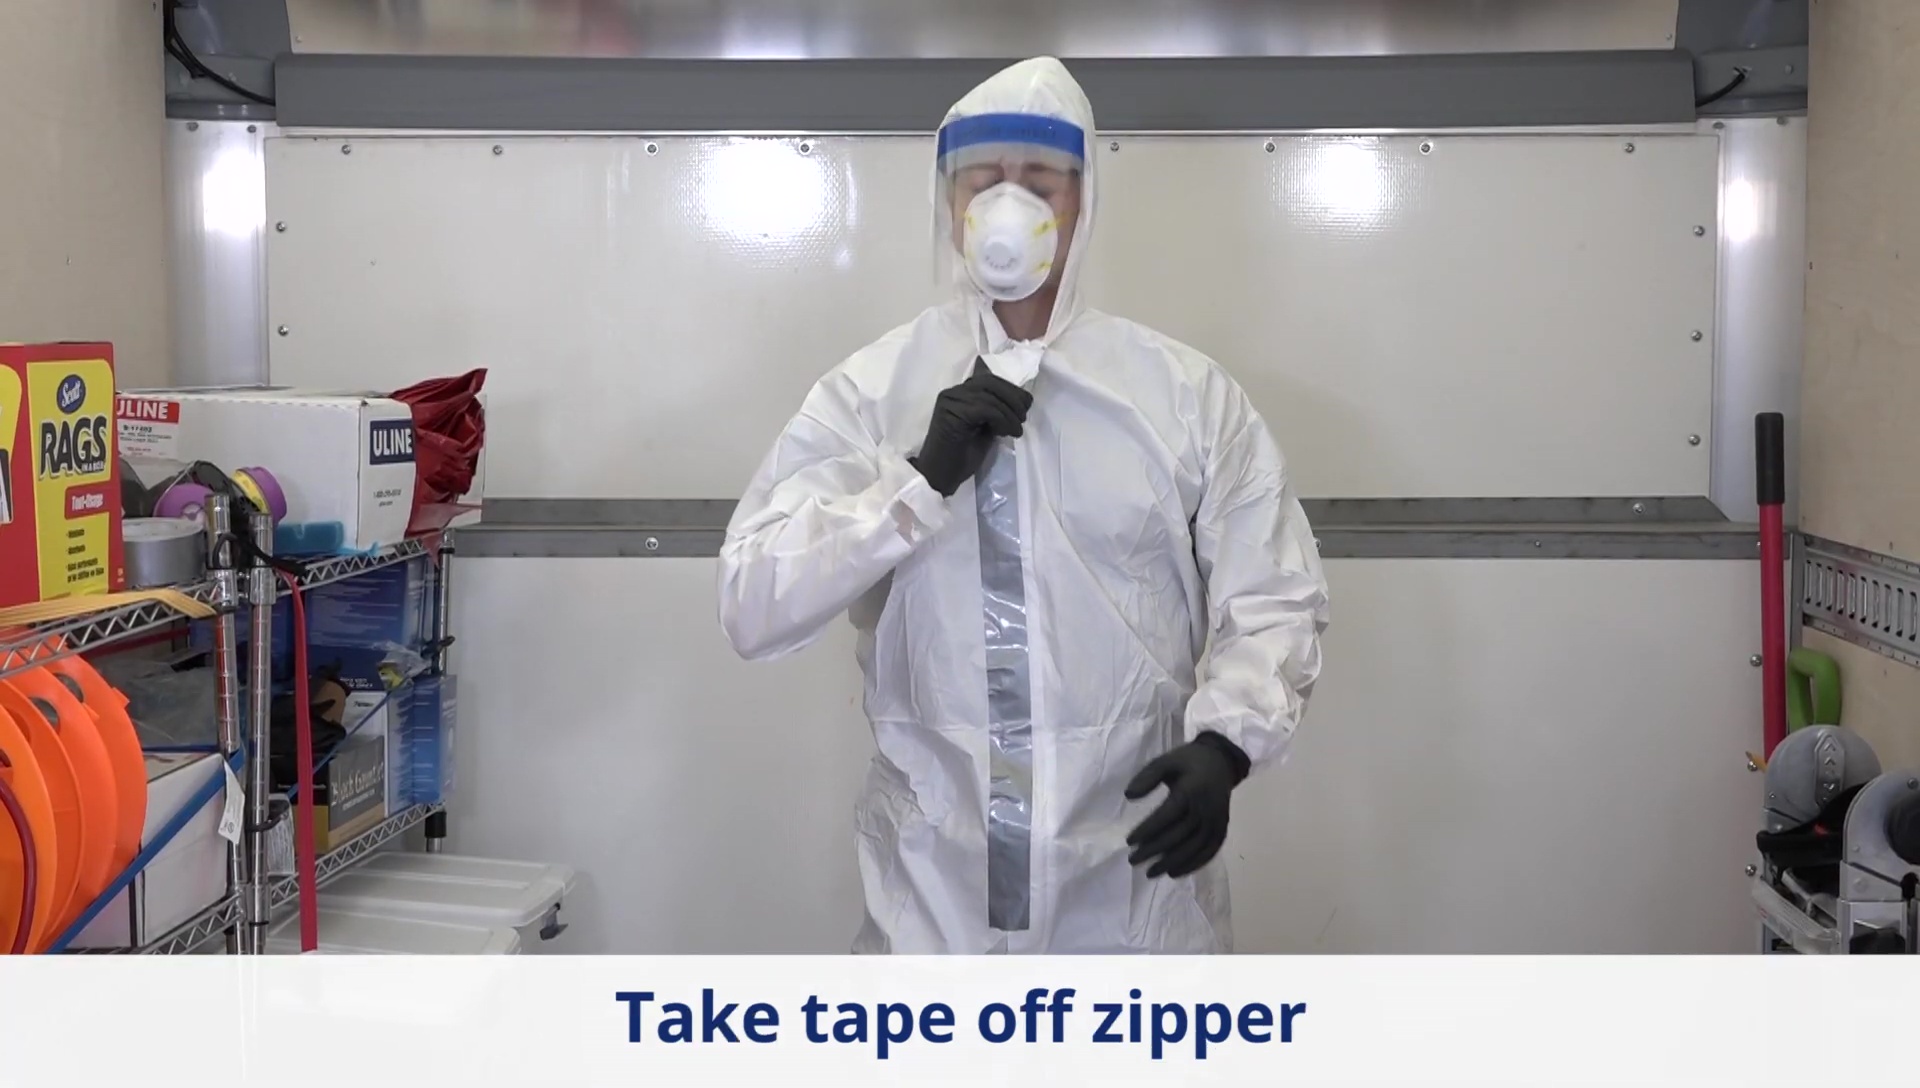
Objects detected:
Gloves
Gloves
Mask
Face_Shield
Coverall